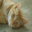
Label: cat